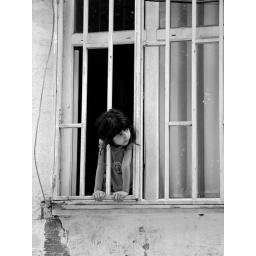
Young girl looks out the window in a lower class neighborhood in Istanbul.